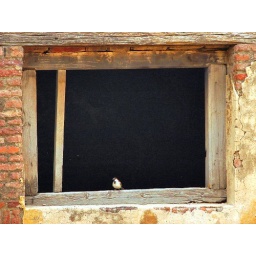
Found this sparrow sitting in a old window in the lahore fort.